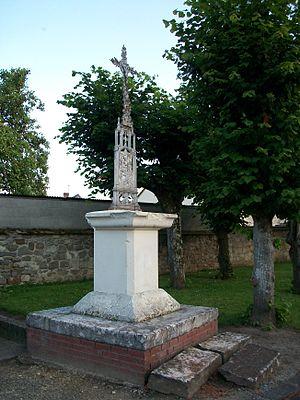
Vue du Calvaire de Chaillevois
Chaillevois est une commune française située dans le département de l'Aisne, en région Hauts-de-France.